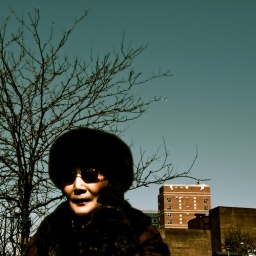
street tree in winter